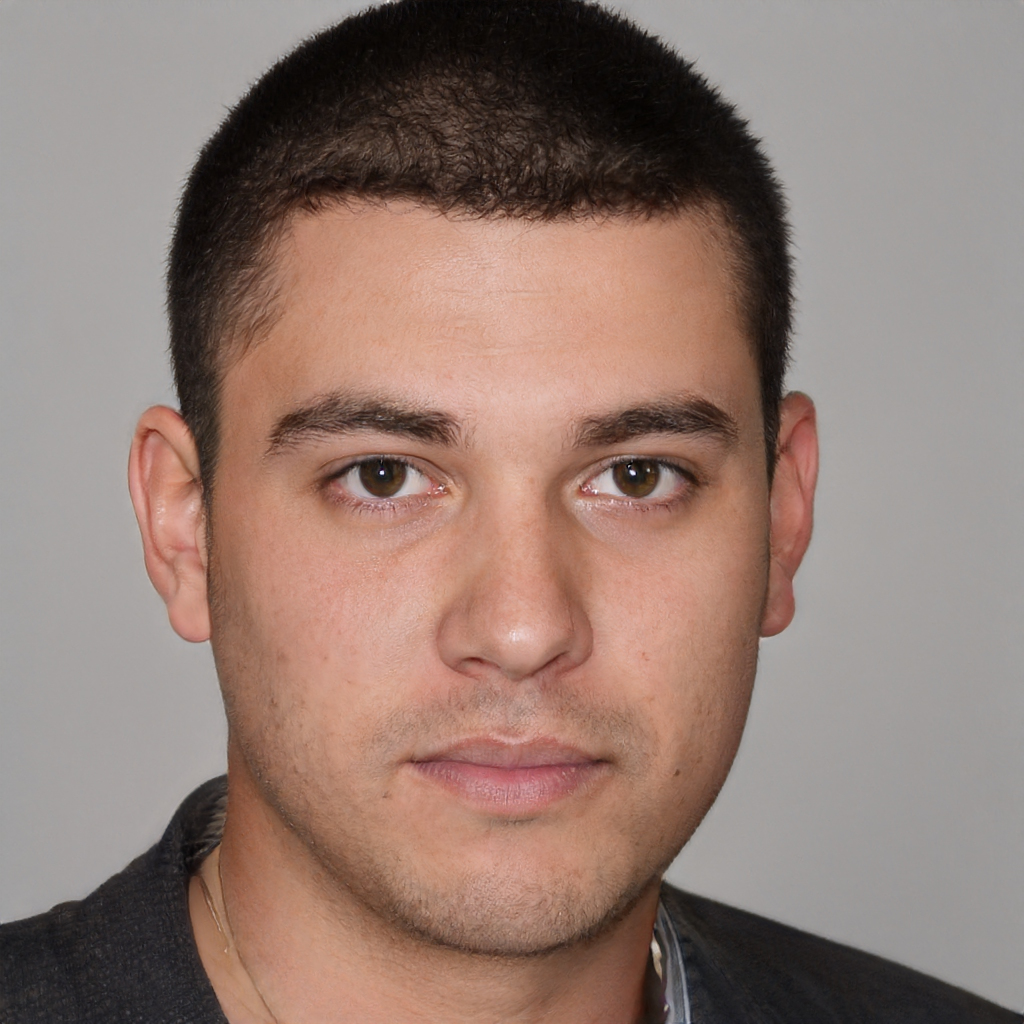
Portrait style: Real Portrait